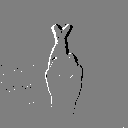
ASL letter: r